Ufton Nervet rail crash

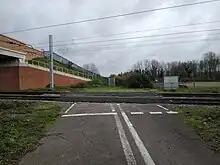
The now-disused level crossing and replacement road bridge (left) pictured in 2022

Following the 2011 near-miss incident, the National Union of Rail, Maritime and Transport Workers (RMT) said that AHBCs are prohibited in some countries as unsafe, and that "level crossings on high speed train lines should be banned and replaced with bridges [or] underpasses". In July 2012, Network Rail announced that the crossing was due for renewal and it was considering either a like-for-like replacement, converting the crossing to full barriers, or installing a bridge. On the tenth anniversary of the 2004 incident, and shortly after the 2014 fatality, the RMT repeated calls for the crossing to be made safe "[with] no more delays".